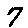
Label: 7